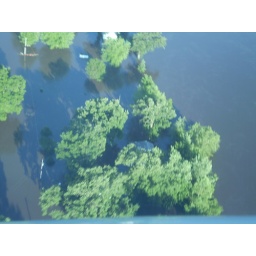
The roof you see in the trees is my cabin